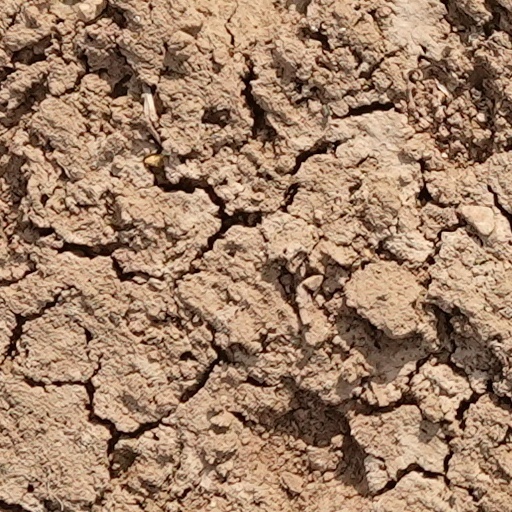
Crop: wheat